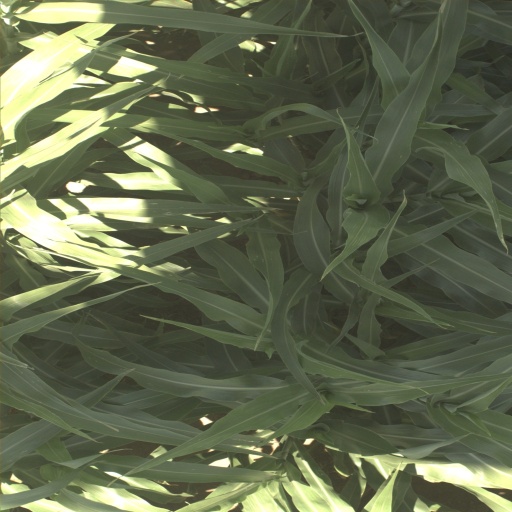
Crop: sorghum